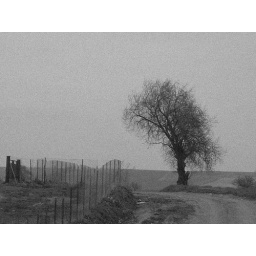
Rural road with farm estate border and tree near Thessaloniki, Greece.